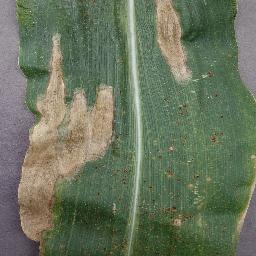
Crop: corn
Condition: (maize)_northern_blight